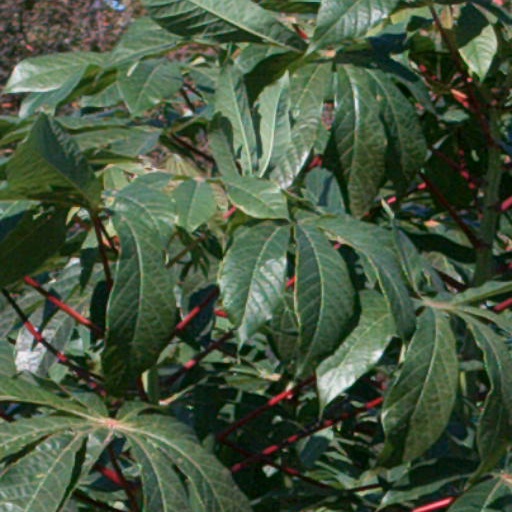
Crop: cassava